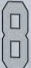
Number: 8